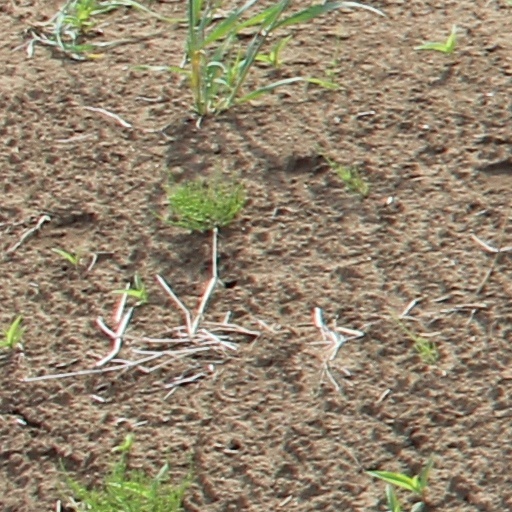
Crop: wheat